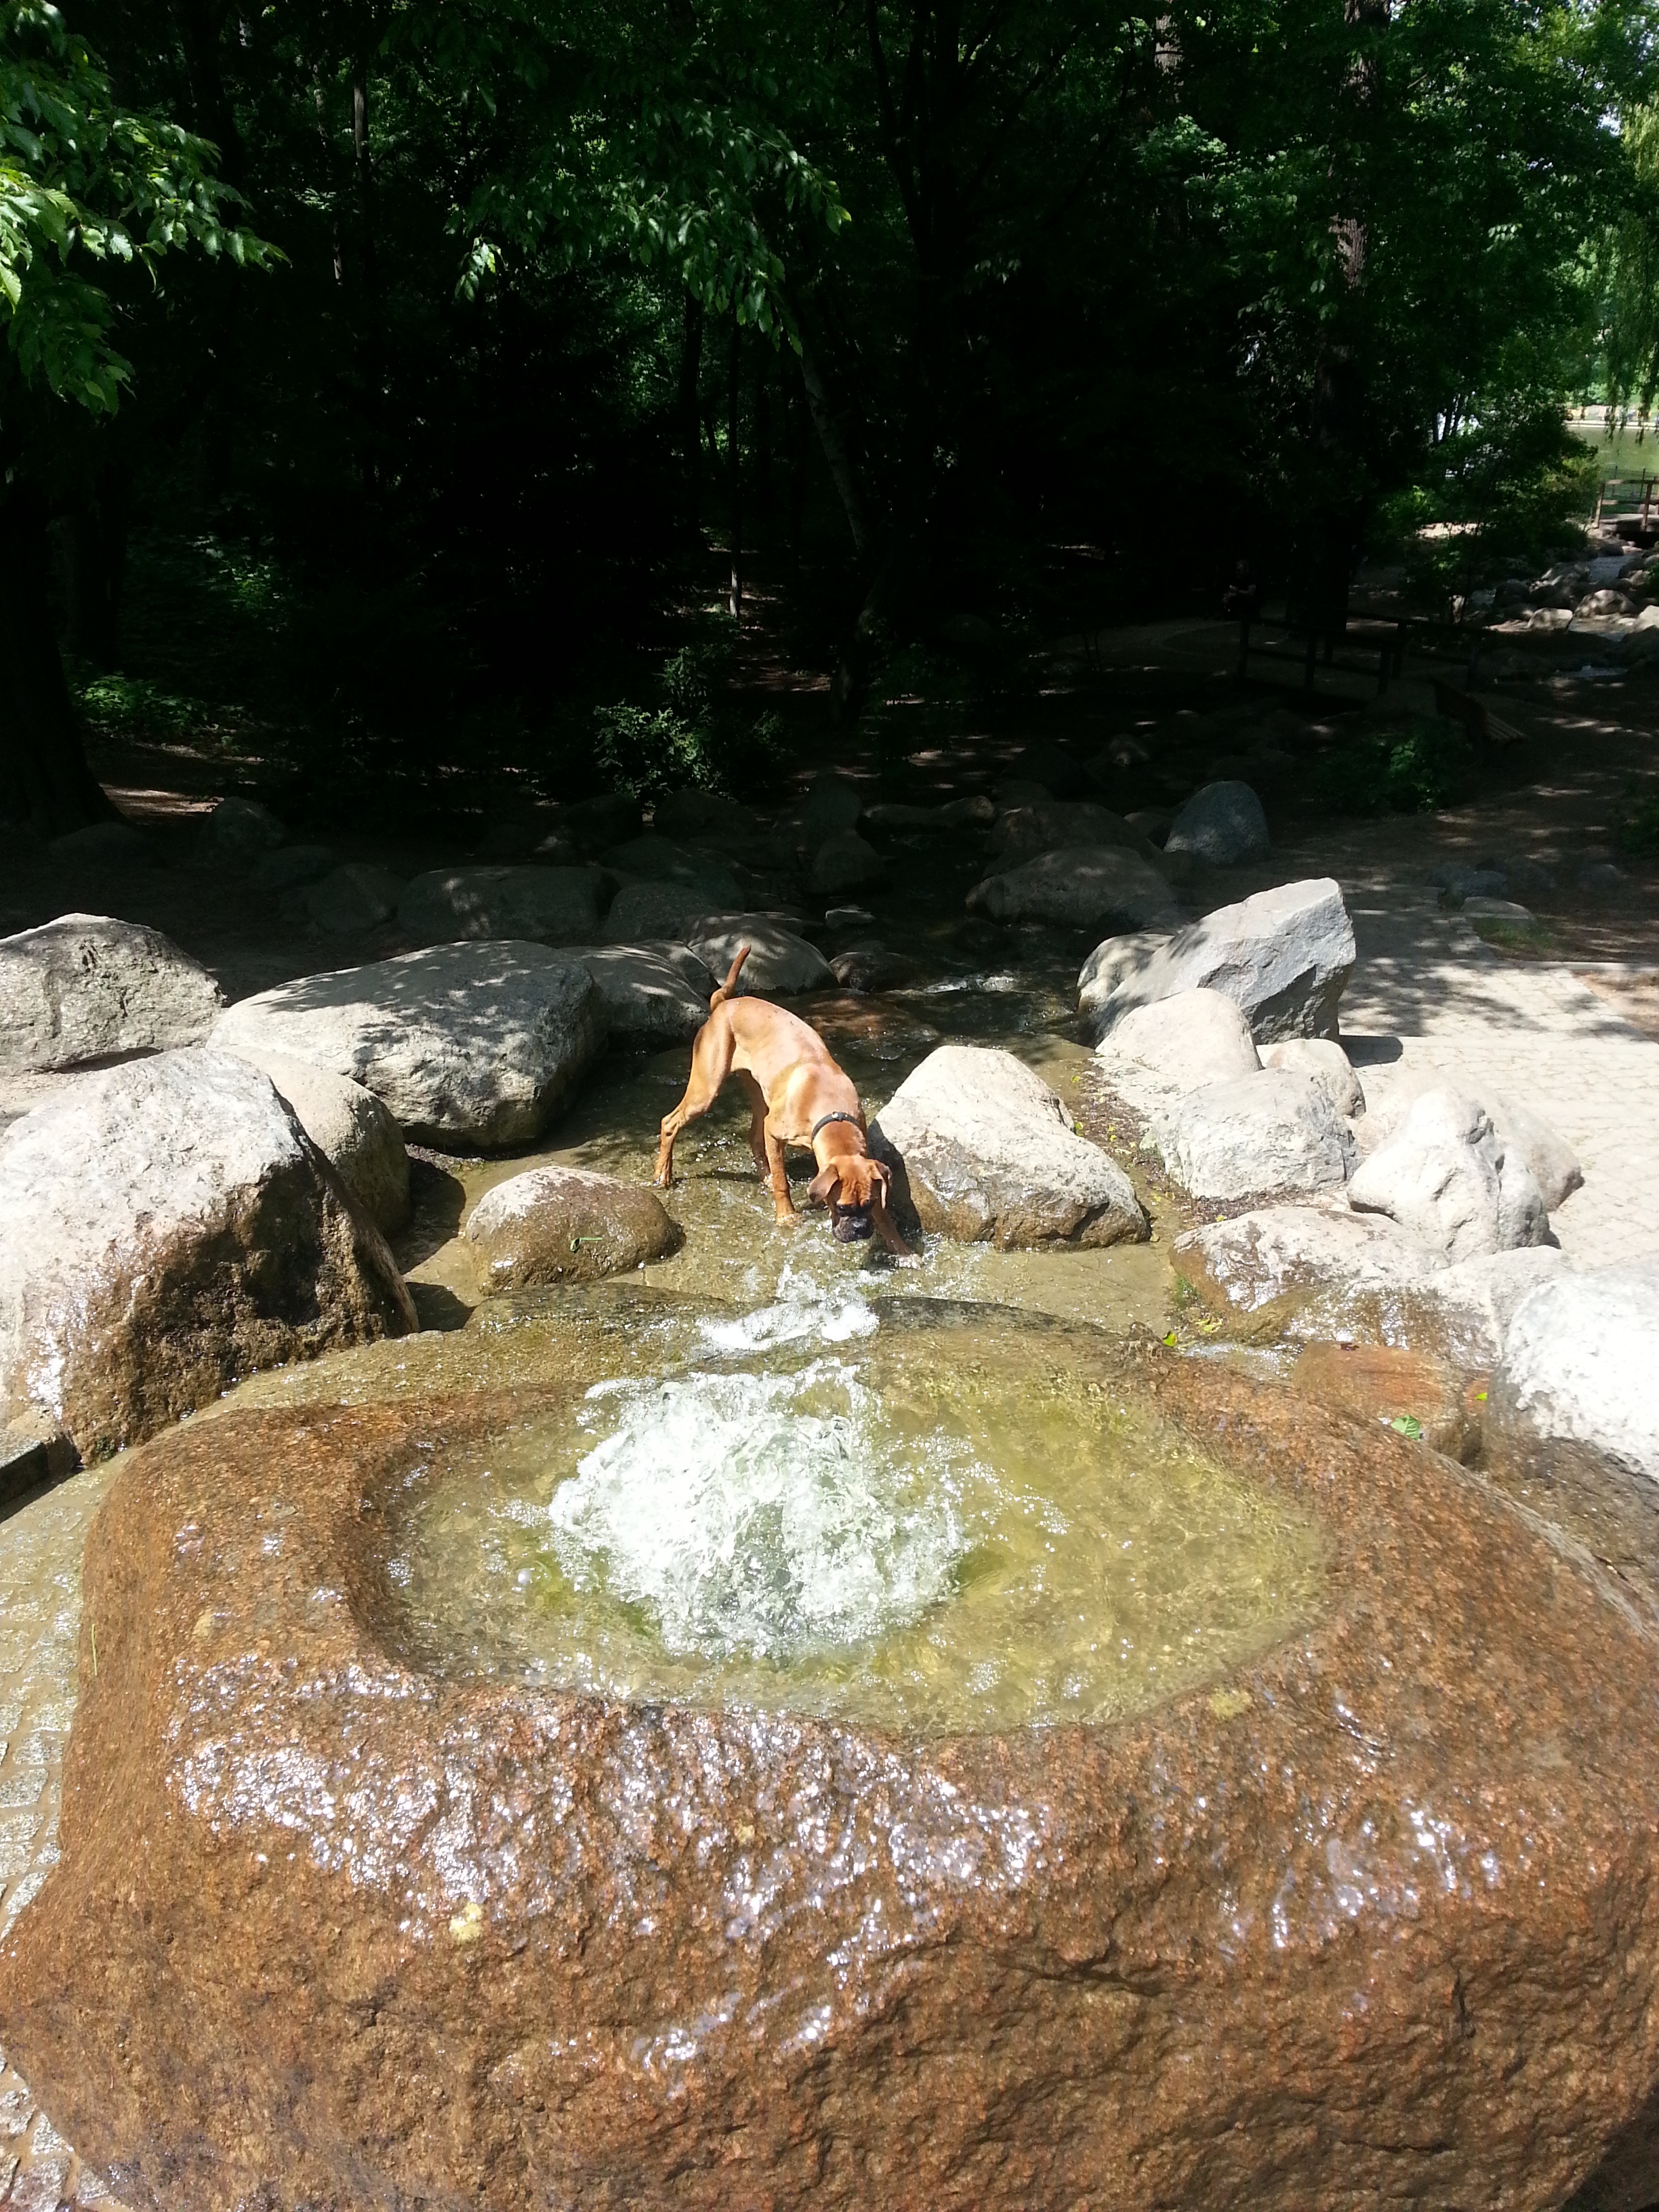
water, rock, waterfall, play, dog, river, walk, pond, stream, jungle, park, rapid, boxer, body of water, boulder, fountain, water feature, watercourse